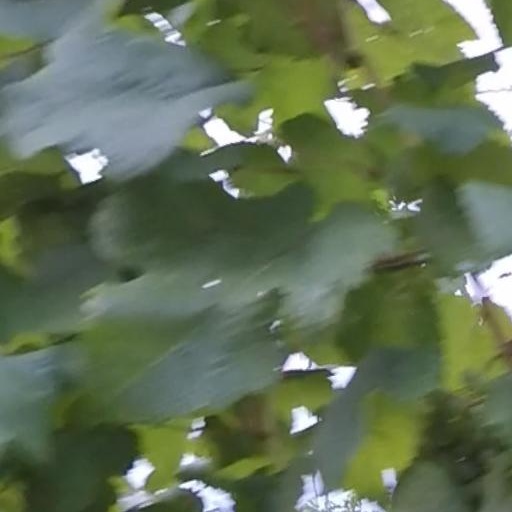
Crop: grape